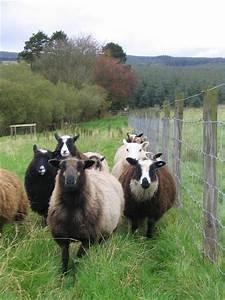
sheep